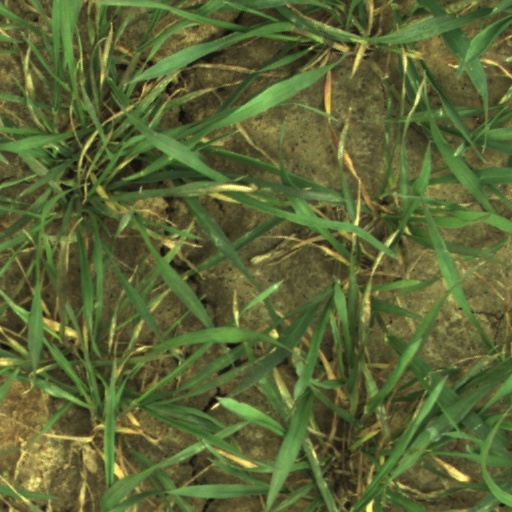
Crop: wheat